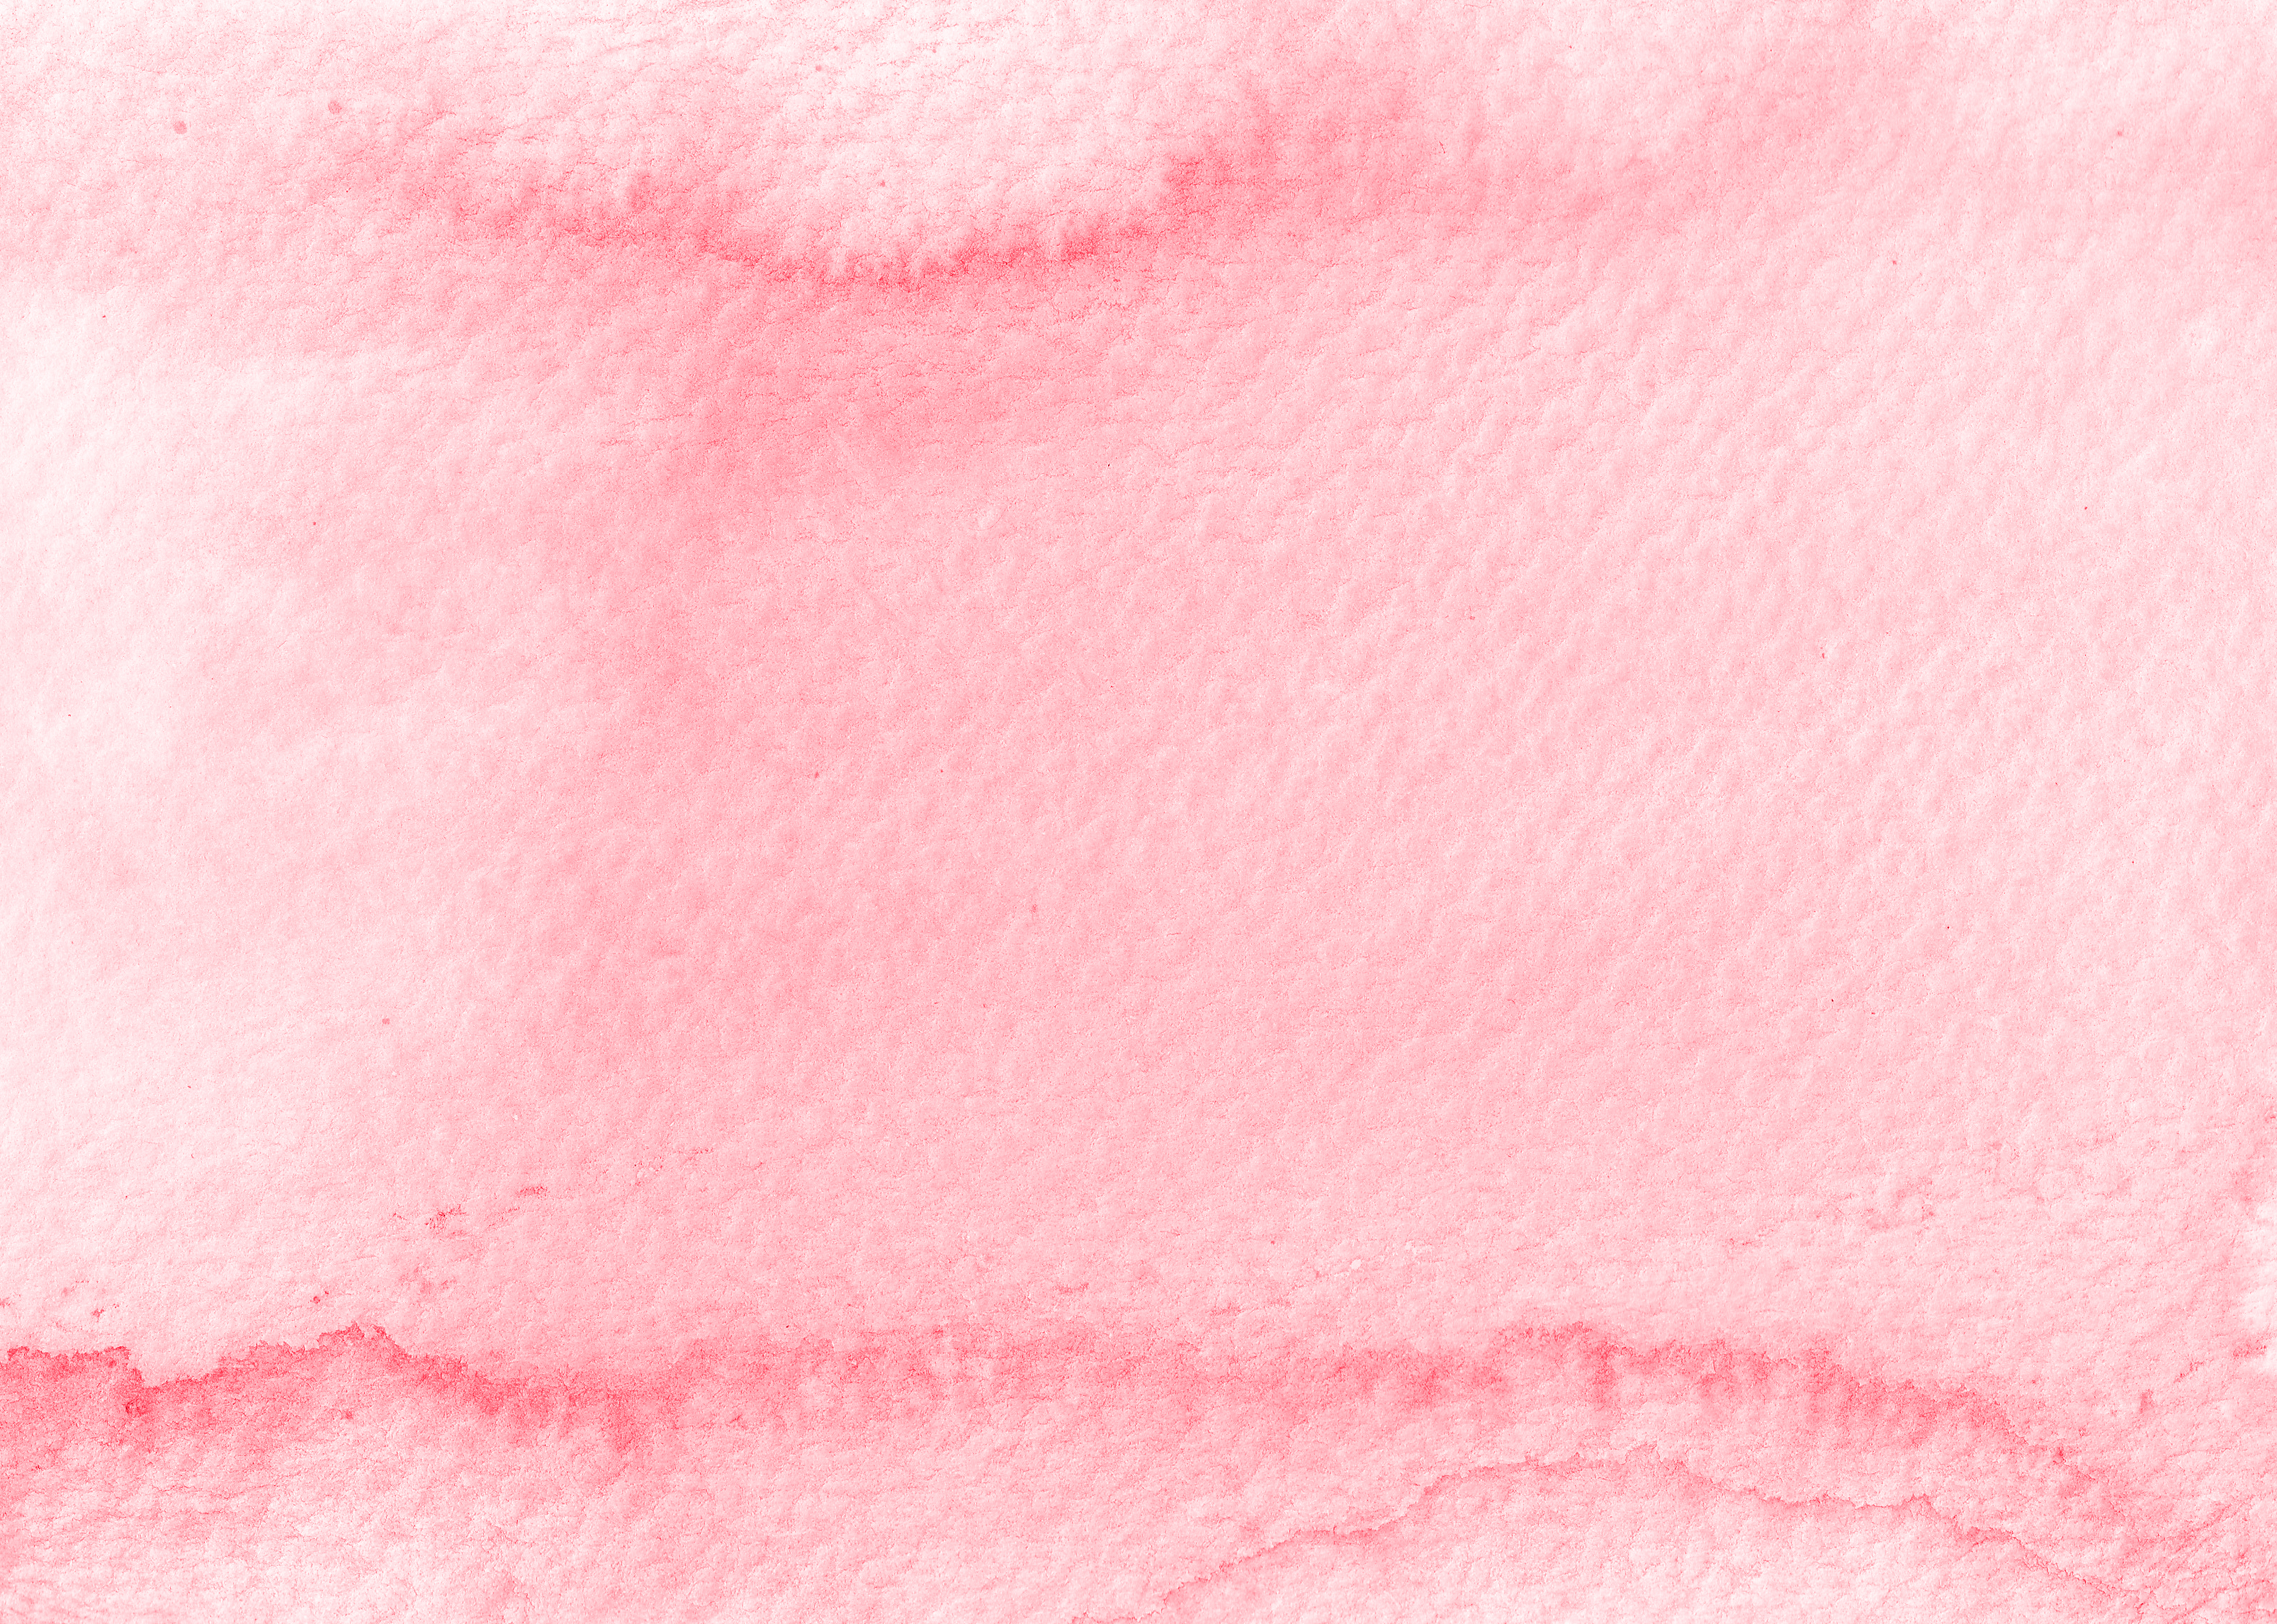
watercolor, acrylic, artistic, brush, graphic, grunge, heaven, horizontal, ink, label, paint, splash, stain, wet, copy space, wallpaper, abstract, air, art, business, cloudy, element, illustration, light, backgrounds, concepts, creativity, no people, poster, purple, textured, colors, oceania, watercolor background, color image, design element, modern, paper, red, bright, craft, decoration, design, textile, sleeve, pink, magenta, Tints and shades, pattern, peach, carmine, linens, wool, fashion accessory, woven fabric, fur, font, coquelicot, visual arts